Banur

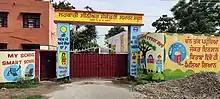
Entrance of Govt. Senior Secondary School Banur (SAS Nagar)

In 2011, according to Census India, Banur had a population of 18,775, including 9,889 males and 8,886 females. 13.4% of the total population were children, and literacy rate was above the state average at nearly 77%. In 2011, Banur Municipal Council had total administration over 3,639 households.